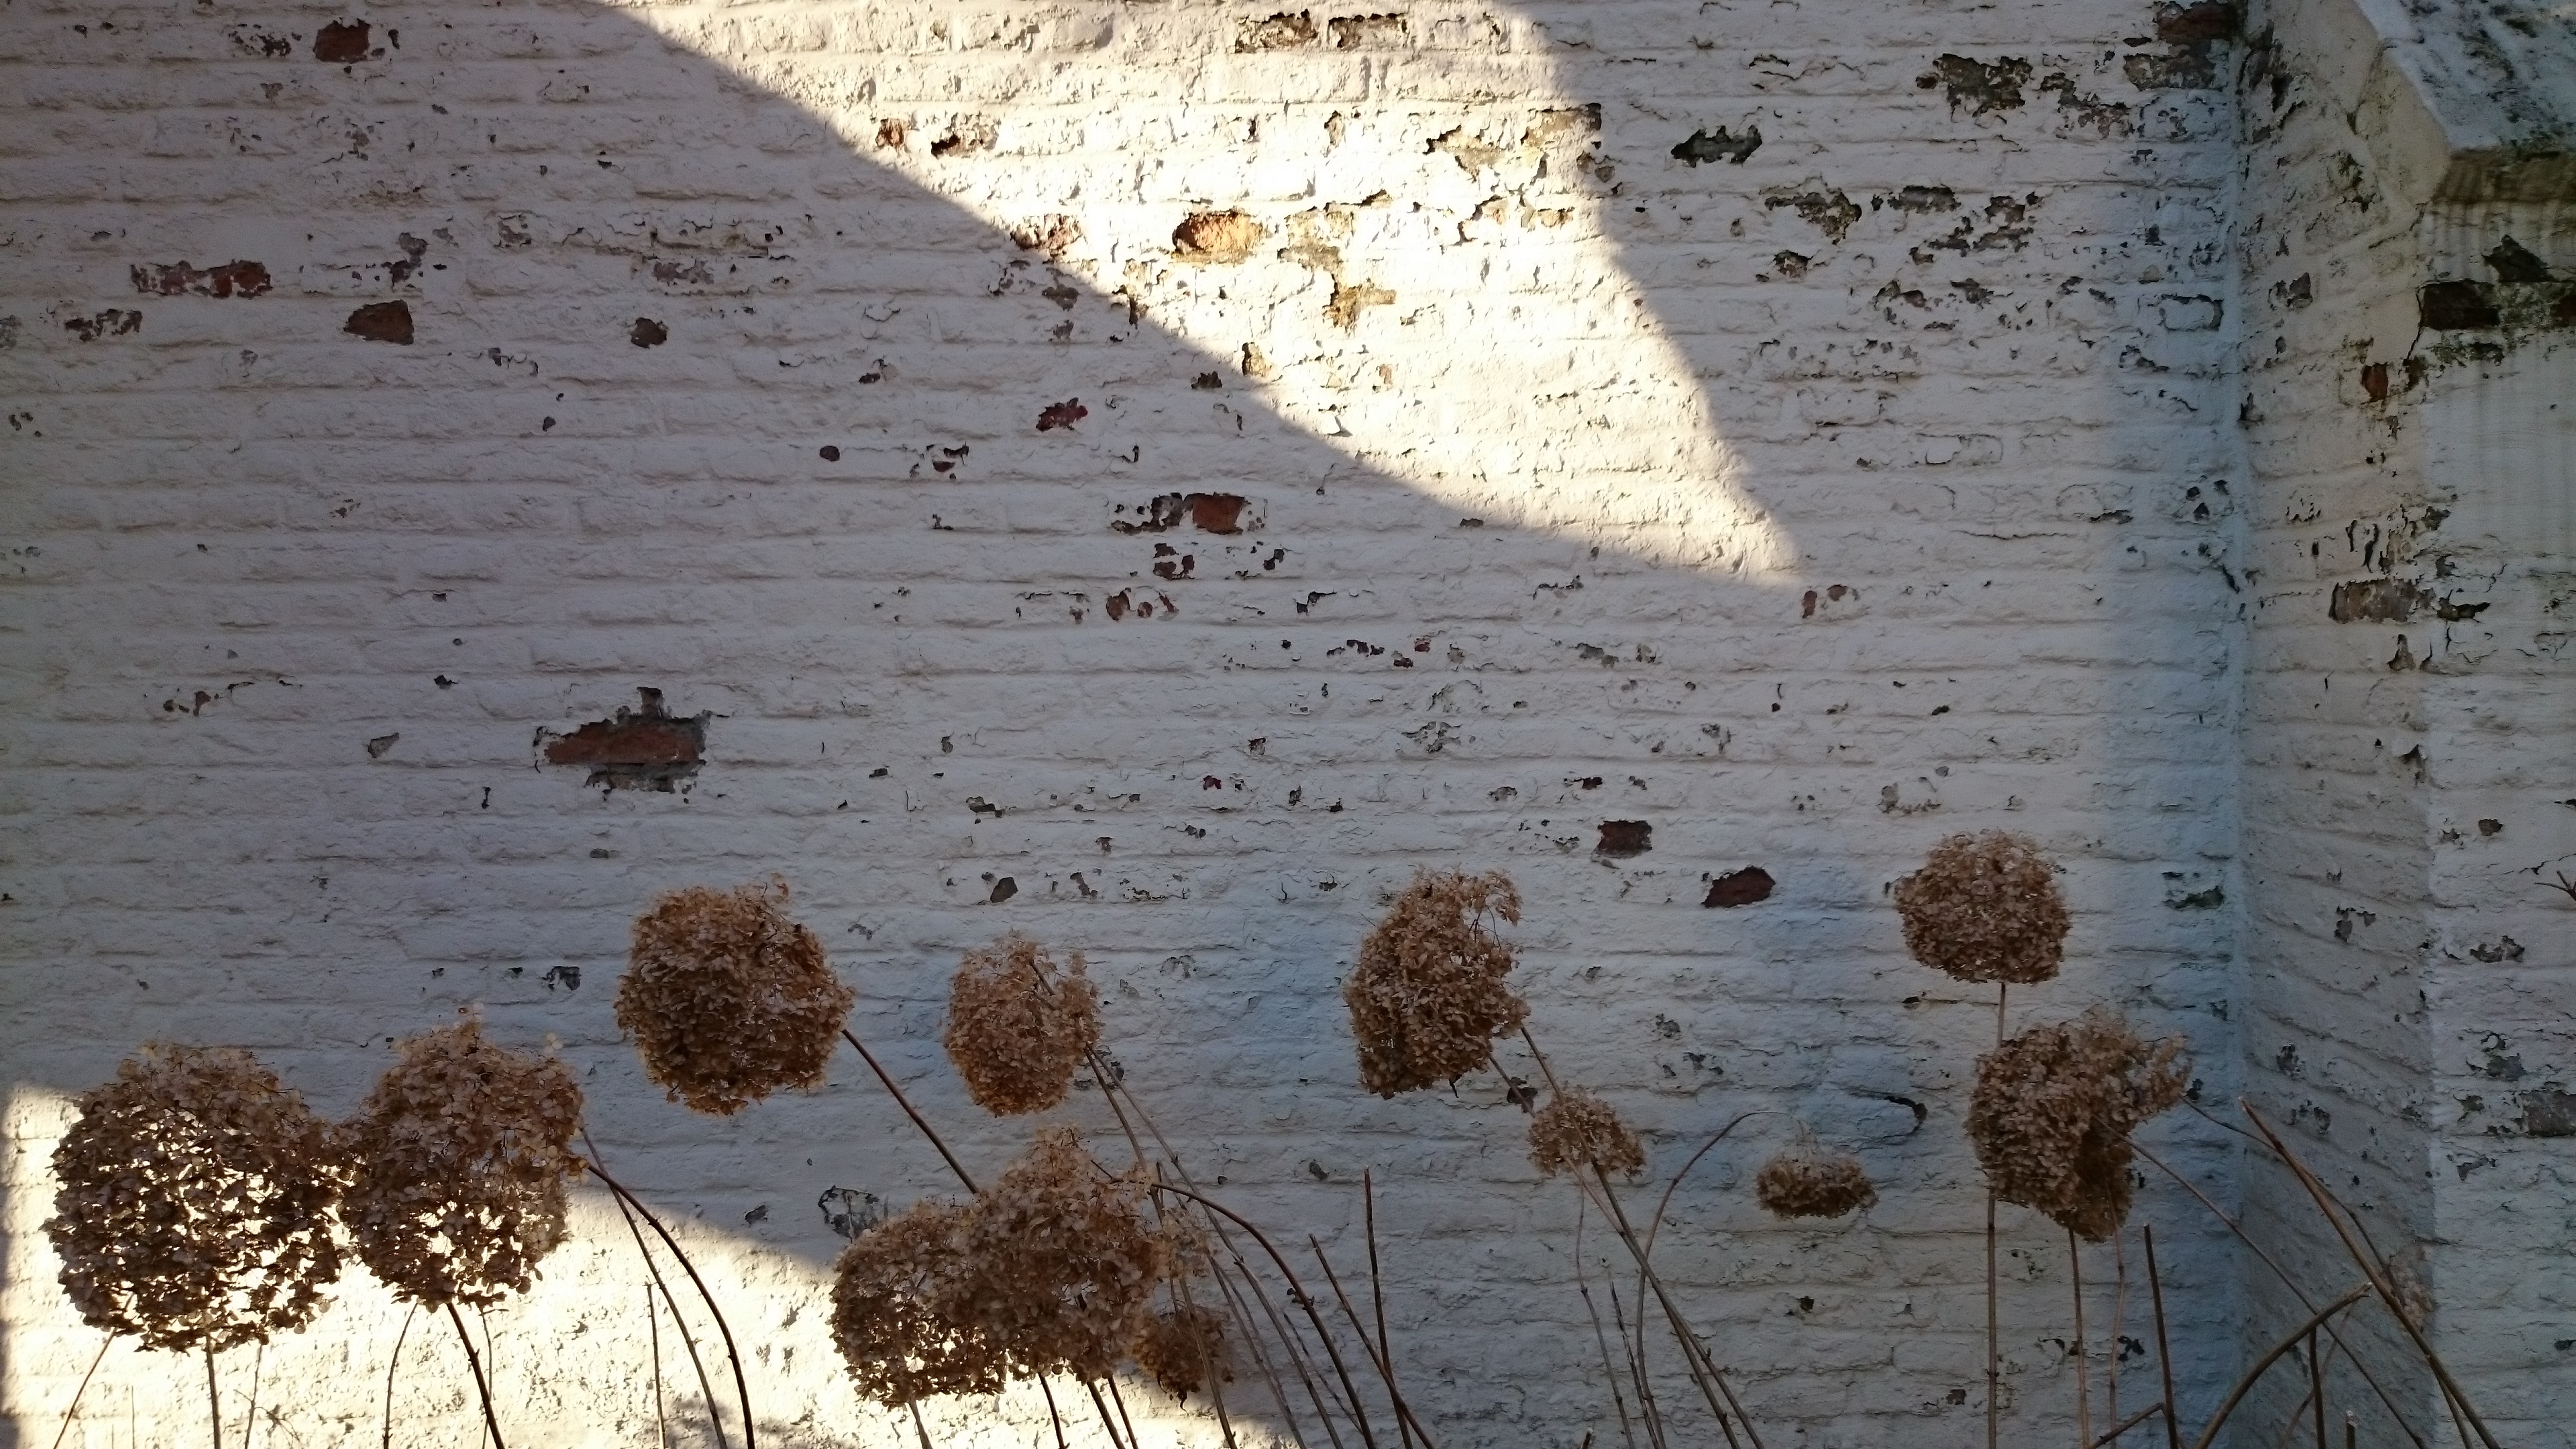
tree, rock, winter, wood, texture, wall, reflection, soil, geology, temple, ancient history